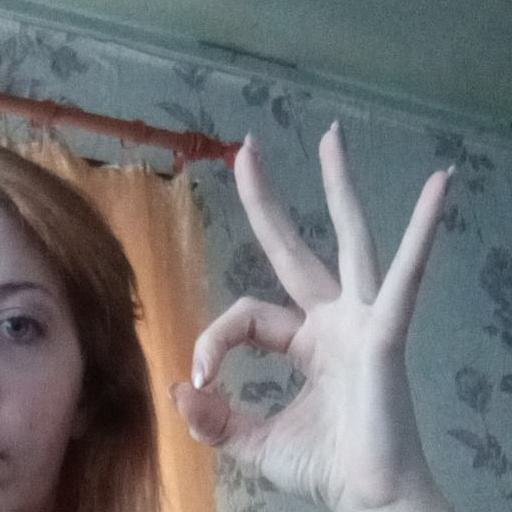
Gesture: ok